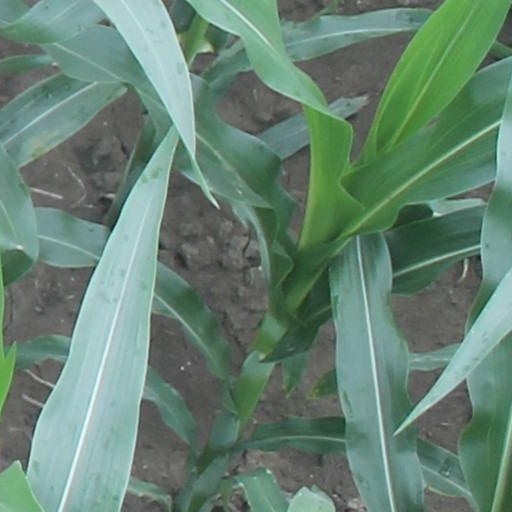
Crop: maize; corn